Hitfist

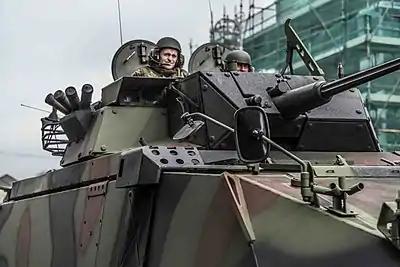
Hitfist turret on an Armoured fighting vehicle.

Oto Melara Hitfist is a two-man turret for armored vehicles developed by the Italian Oto Melara company.